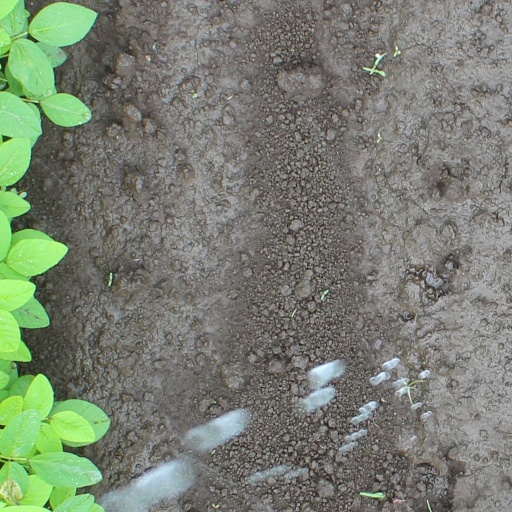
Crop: soybean